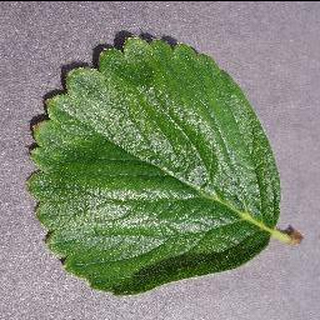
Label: healthy_strawberry